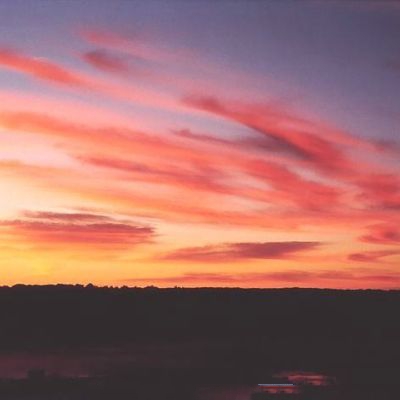
Cloud type: Cirrus (Ci)